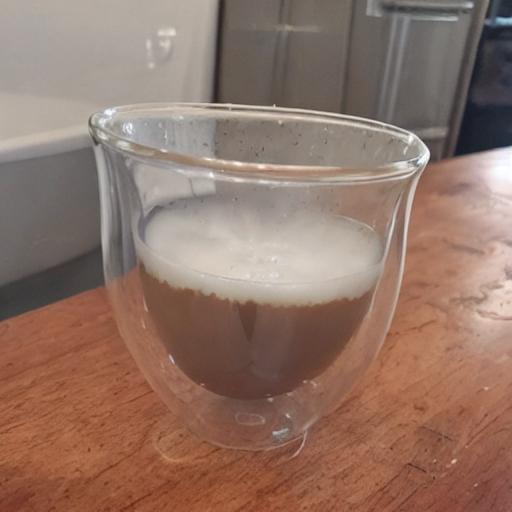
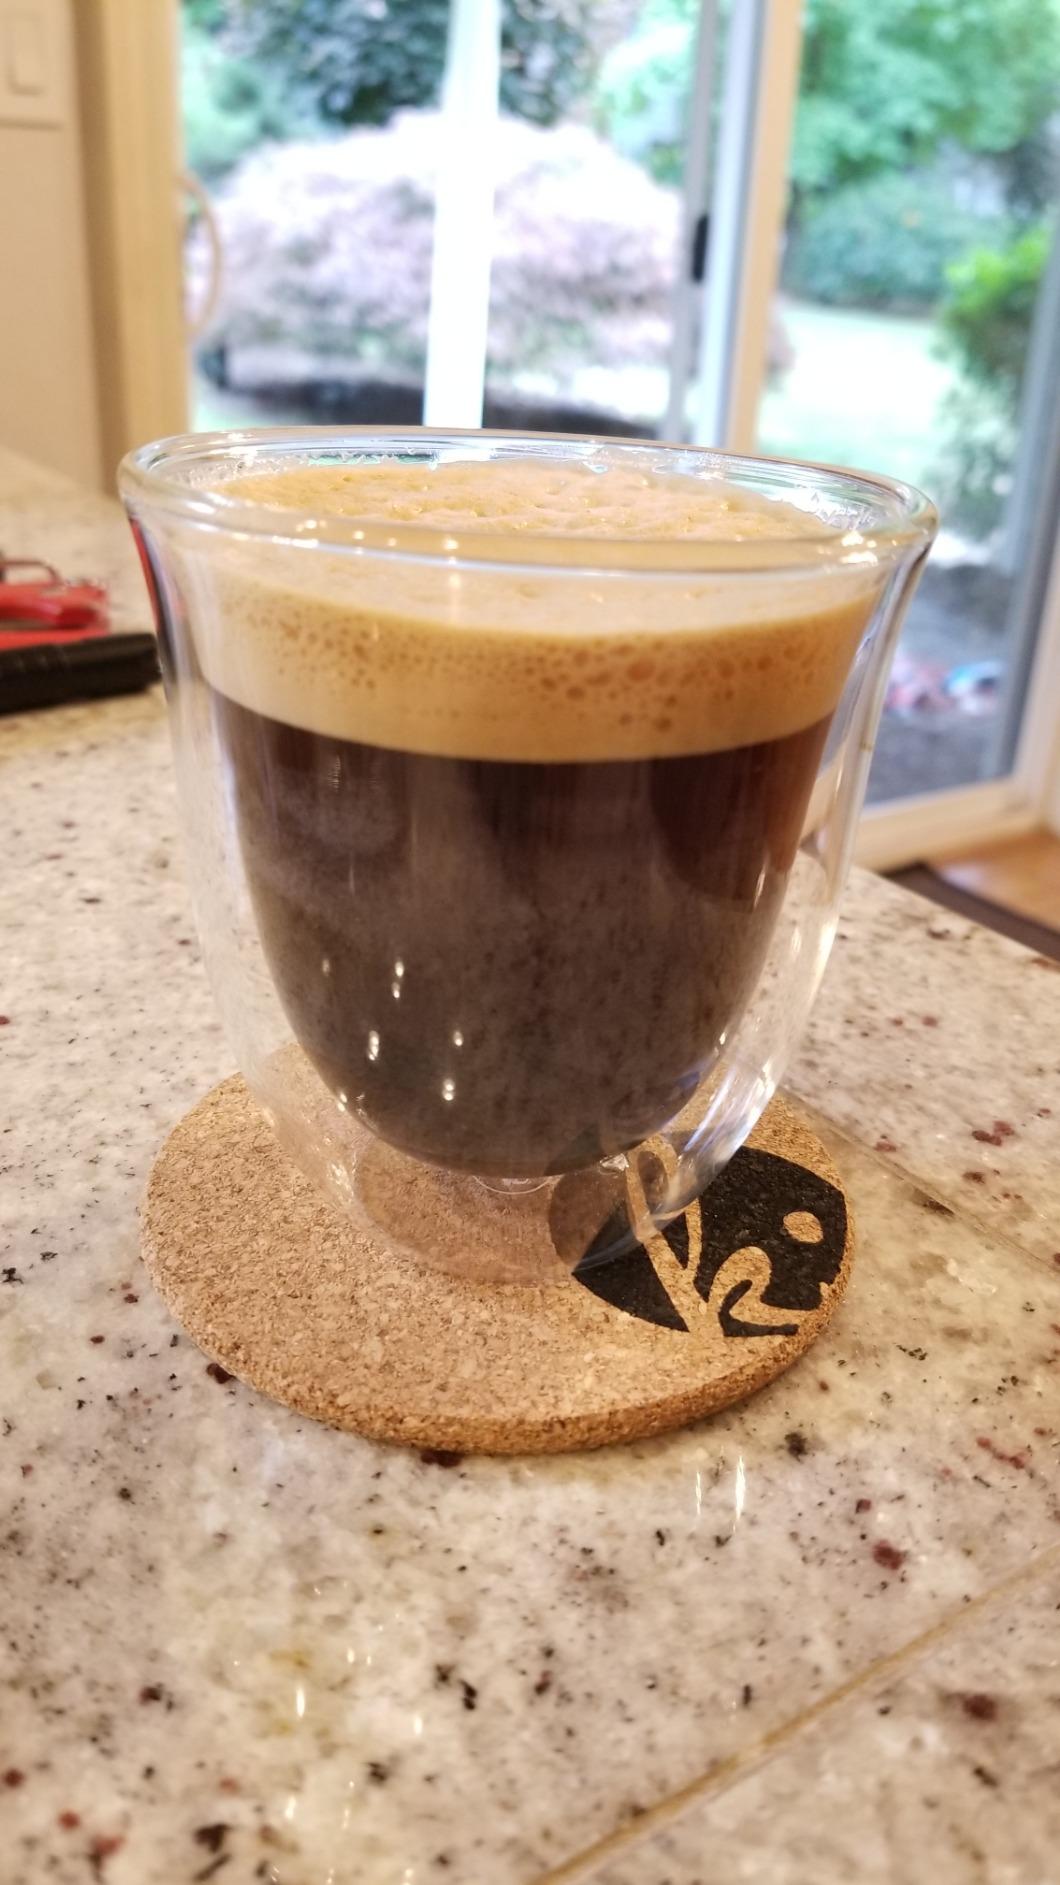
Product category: items_mug
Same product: no